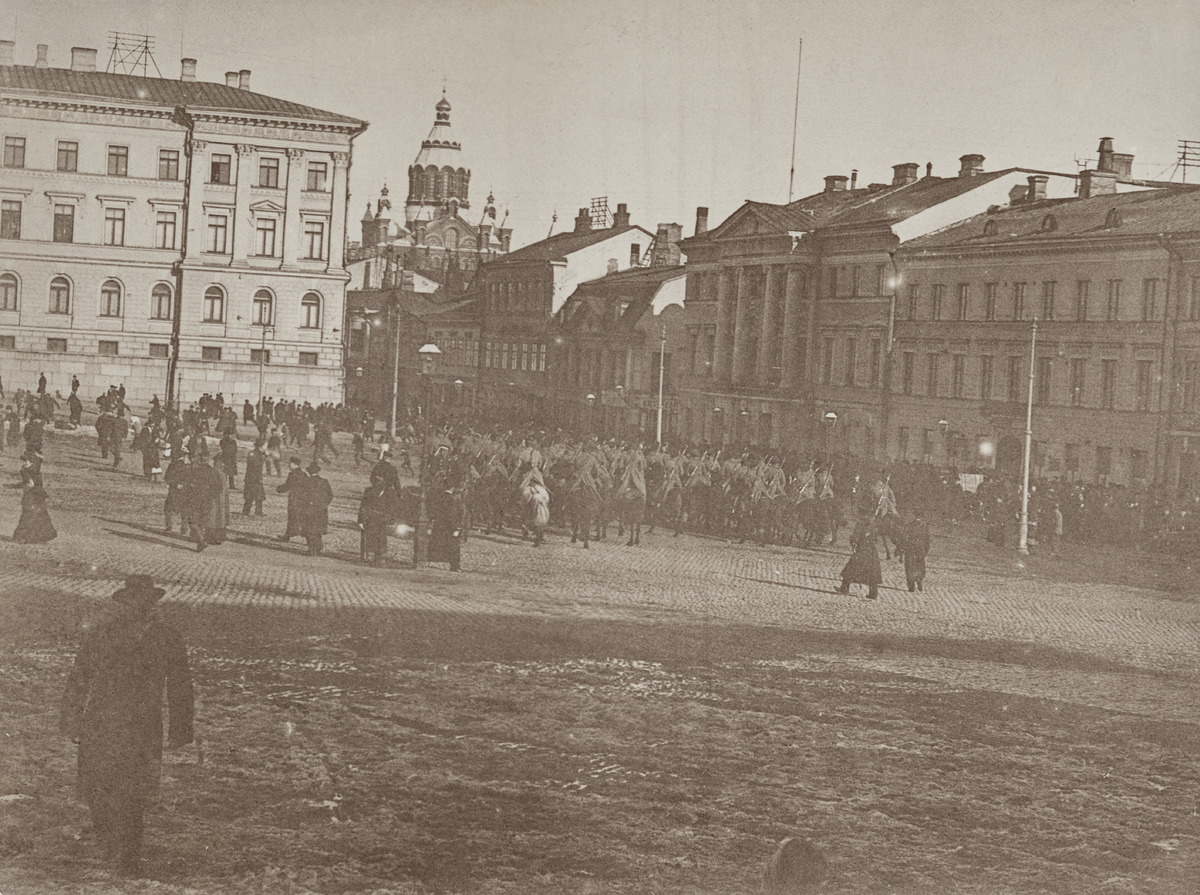
Laittomia asevelvollisuuskutsuntoja vastustava mielenosoitus Senaatintorilla, kuvattu klo 16
sisällön kuvaus: Laittomia asevelvollisuuskutsuntoja vastustava mielenosoitus Senaatintorilla, kuvattu klo 16.Taustalla Senaatin linna ja Uspenskin katedraali sekä Aleksanterinkadun varren kauppiastaloja. mustavalkoinen
Kuvaaja: Rundman, Emil, valokuvaaja
Ajankohta: kuvausaika 18.04.1902
Paikka: Suomi, Uusimaa, Helsinki, Kruununhaka Helsinki, Senaatintori
Aiheet: autonomian aika, sortovuodet, mielenosoitukset, joukkoliikkeet, tunteet, isänmaallisuus, kirkot, Uspenskin katedraali, torit, poliittinen osallistuminen